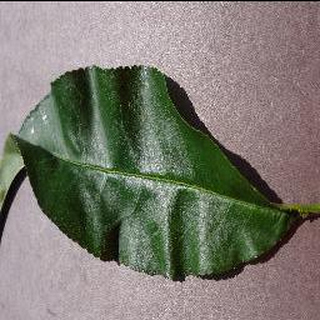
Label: healthy_peach